Medúlla

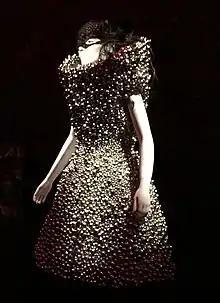
A mannequin wearing the hair mask and the Alexander McQueen–designed bell dress from the "Who Is It" music video, at Björk's exhibition at MoMA

The album cover for "Medúlla" was photographed by duo Inez van Lamsweerde and Vinoodh Matadin in London, on 28 June 2004, and designed by M/M Paris. It features Björk wearing a mask made of hair, which was made specifically for the shoot, a black dress and a necklace that is made of black "bones" that says "Medúlla". The hair mask was created by Icelandic artist Shoplifter. The artist stated that in 2004, she had a show at ATM Gallery, where she displayed a wall mural made of brown braids. Björk appreciated it, and then invited her to work on creating a hair sculpture for the "Medúlla"s character. She also explained that the singer wanted it to have a darkness about it, and then she sent Björk several references of extreme hairstyles, and because the album was made with voices, Björk wanted something that was part of the human body.